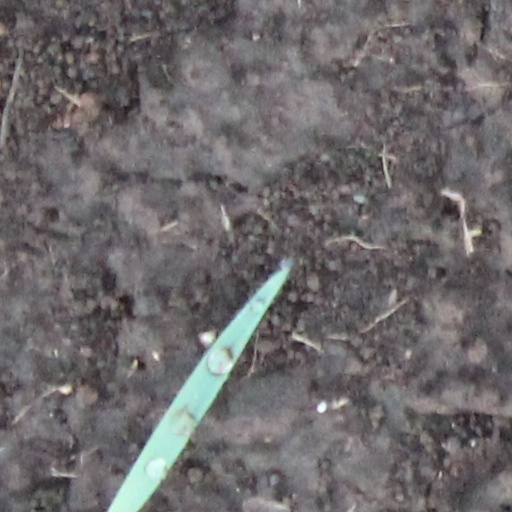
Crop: wheat